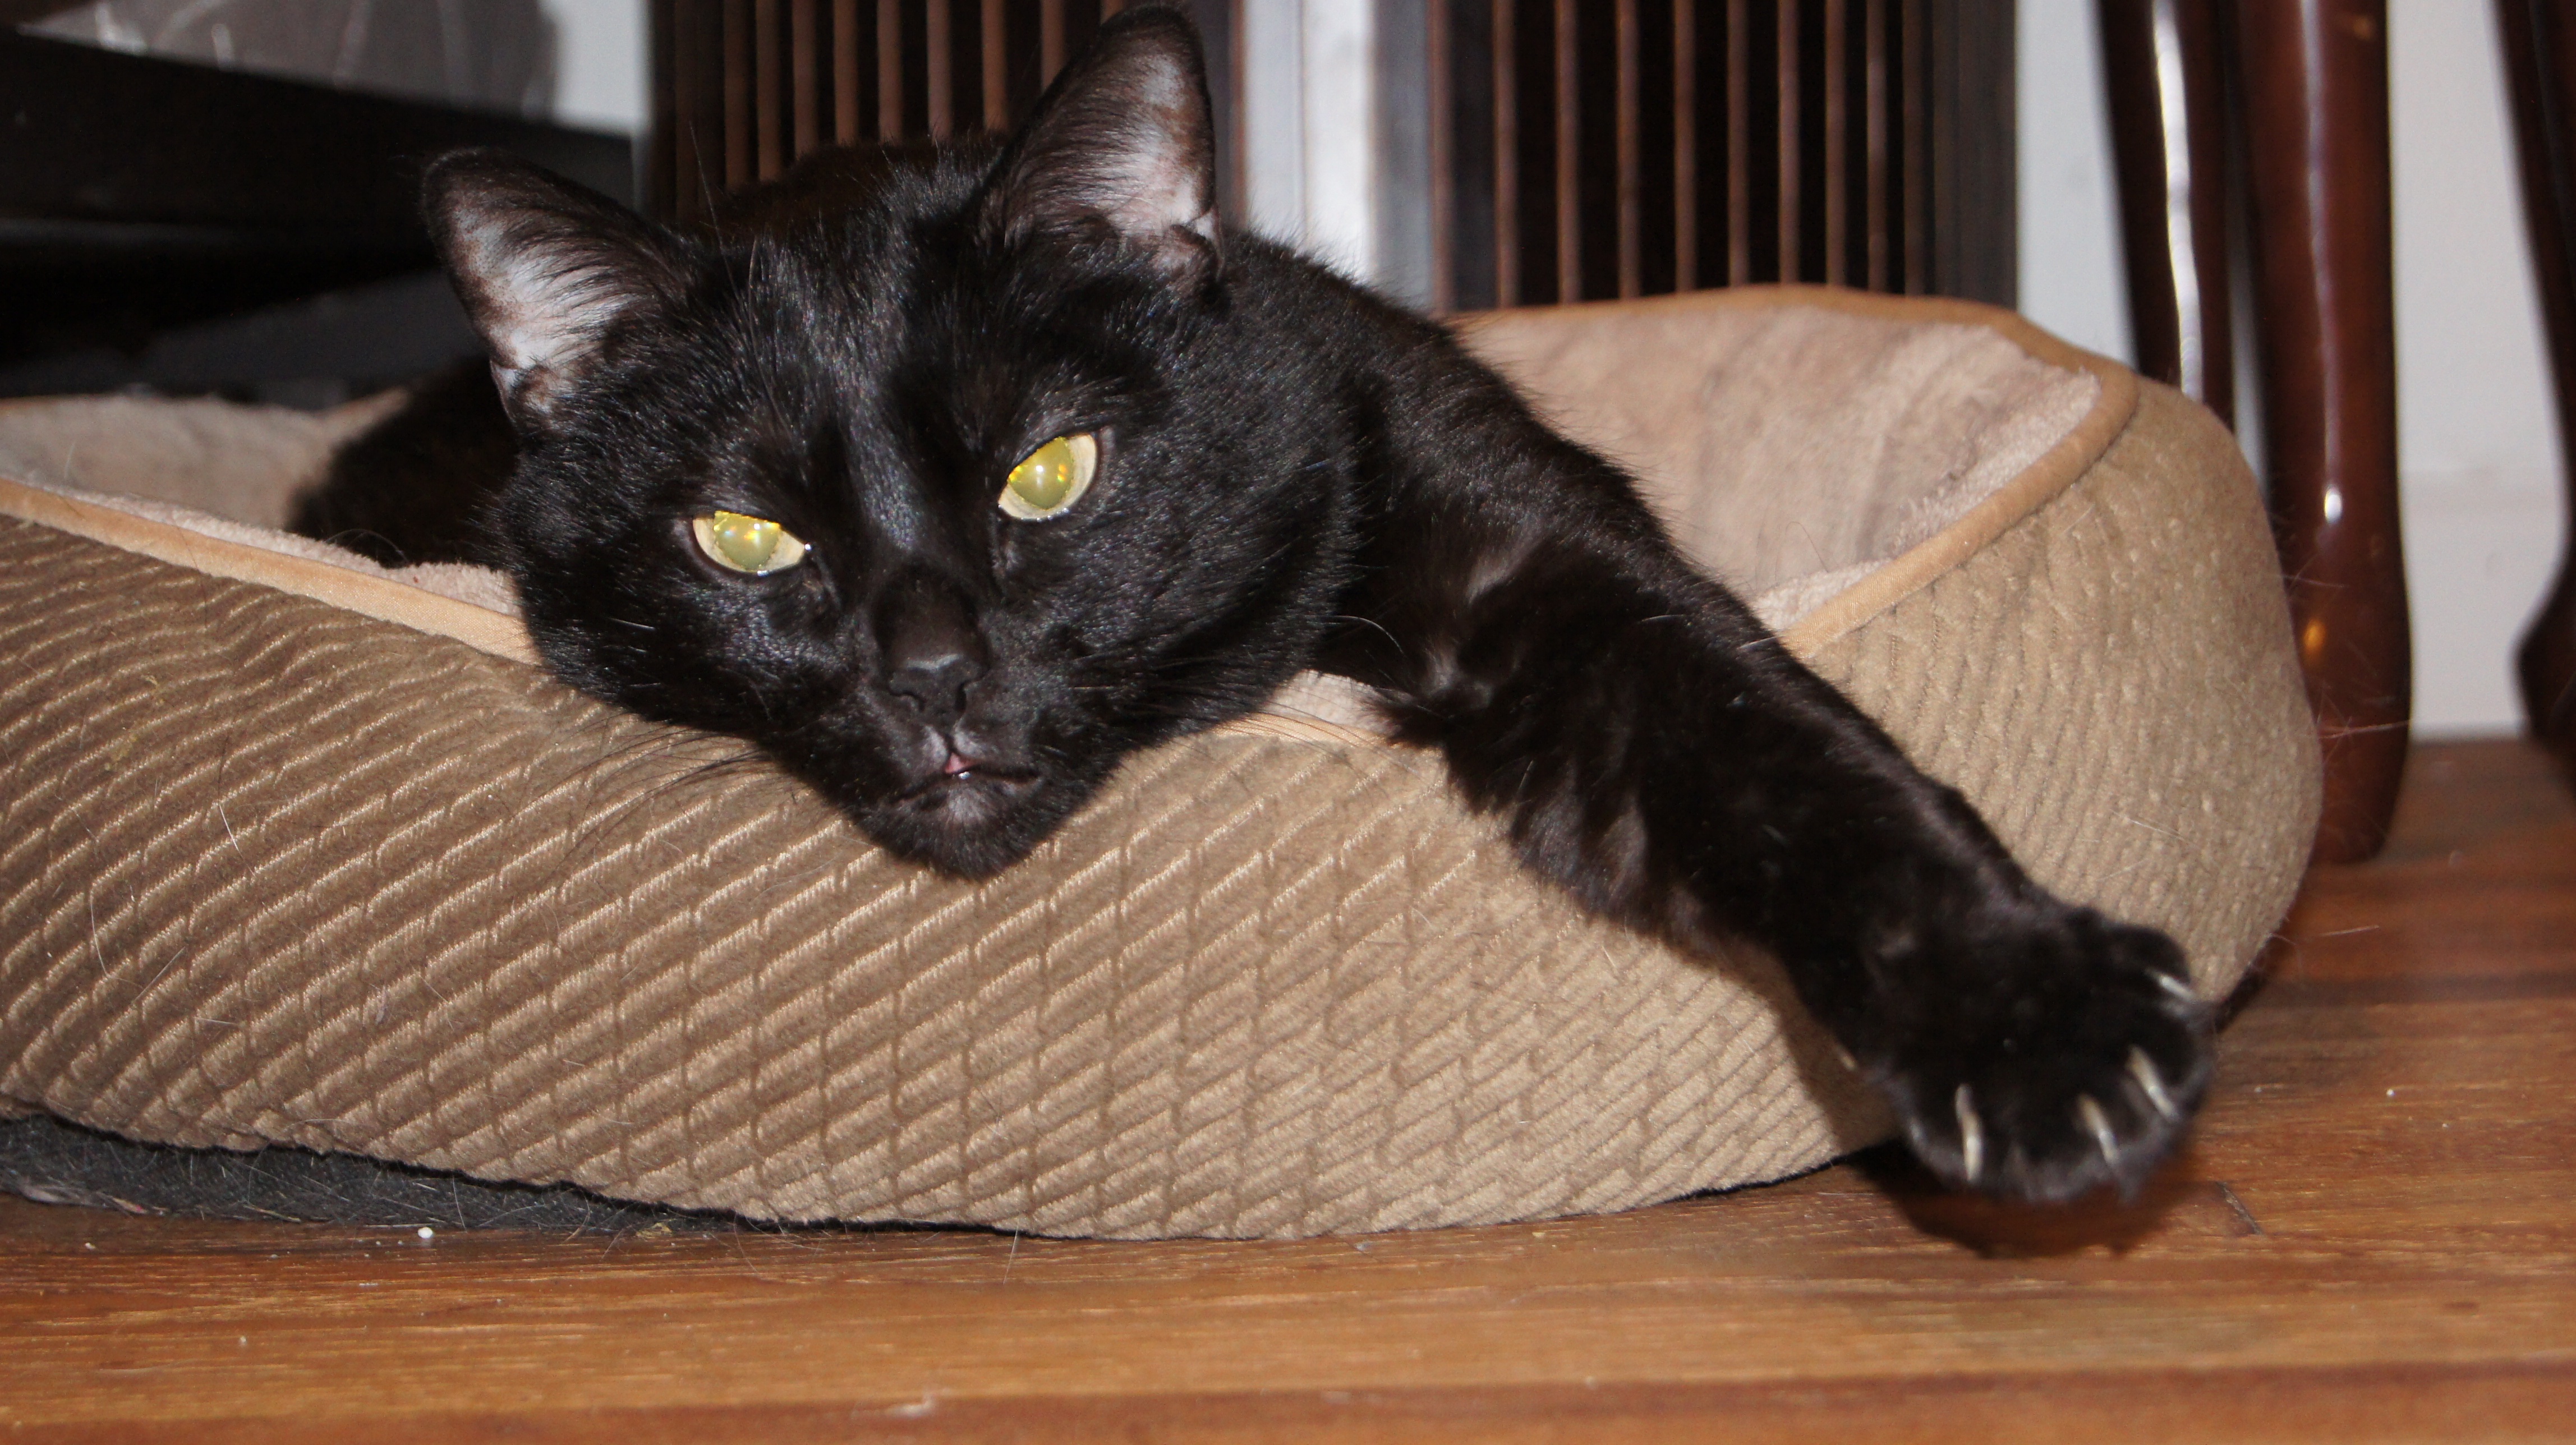
animal, cute, pet, fur, kitten, cat, feline, mammal, black cat, black, eyes, whiskers, kitty, paw, vertebrate, domestic, bombay, european shorthair, small to medium sized cats, cat like mammal, domestic short haired cat